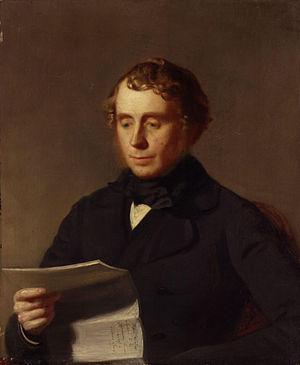
L'amiral William Alexander Baillie-Hamilton était un commandant de la marine britannique. Il a siégé au Conseil de l'Arctique à la recherche de John Franklin.